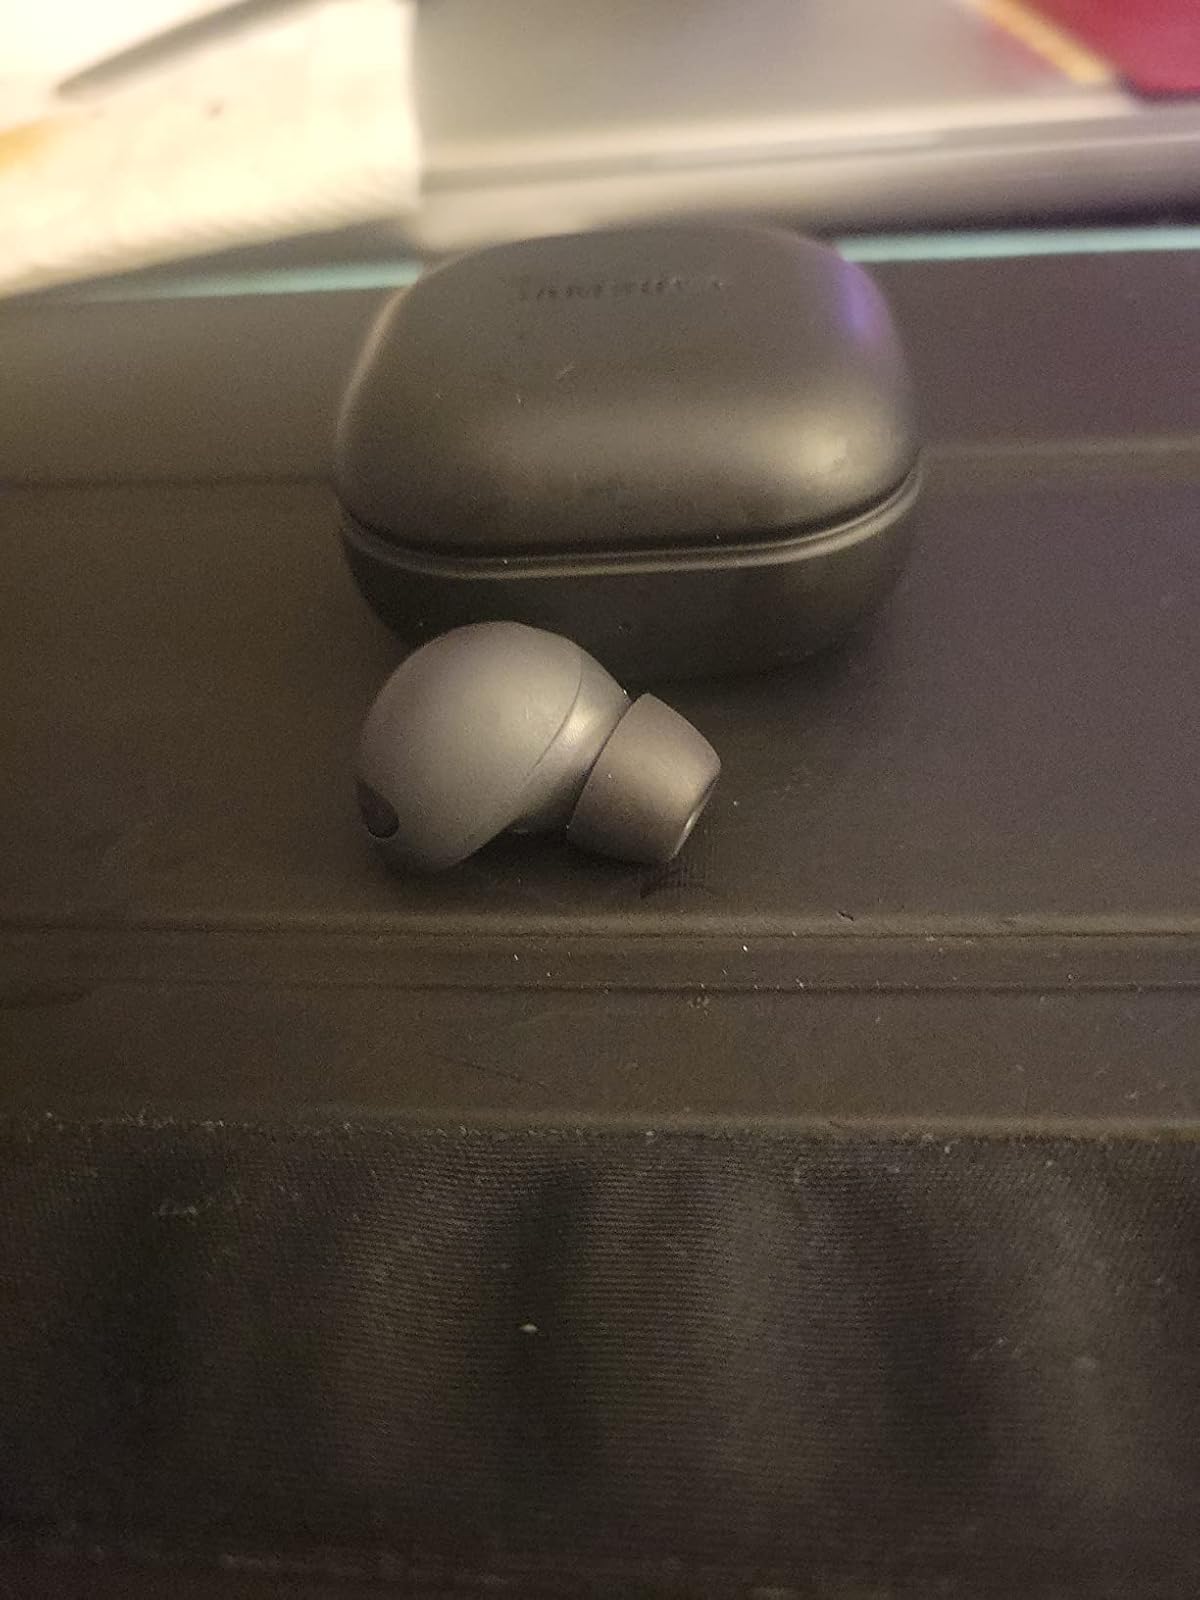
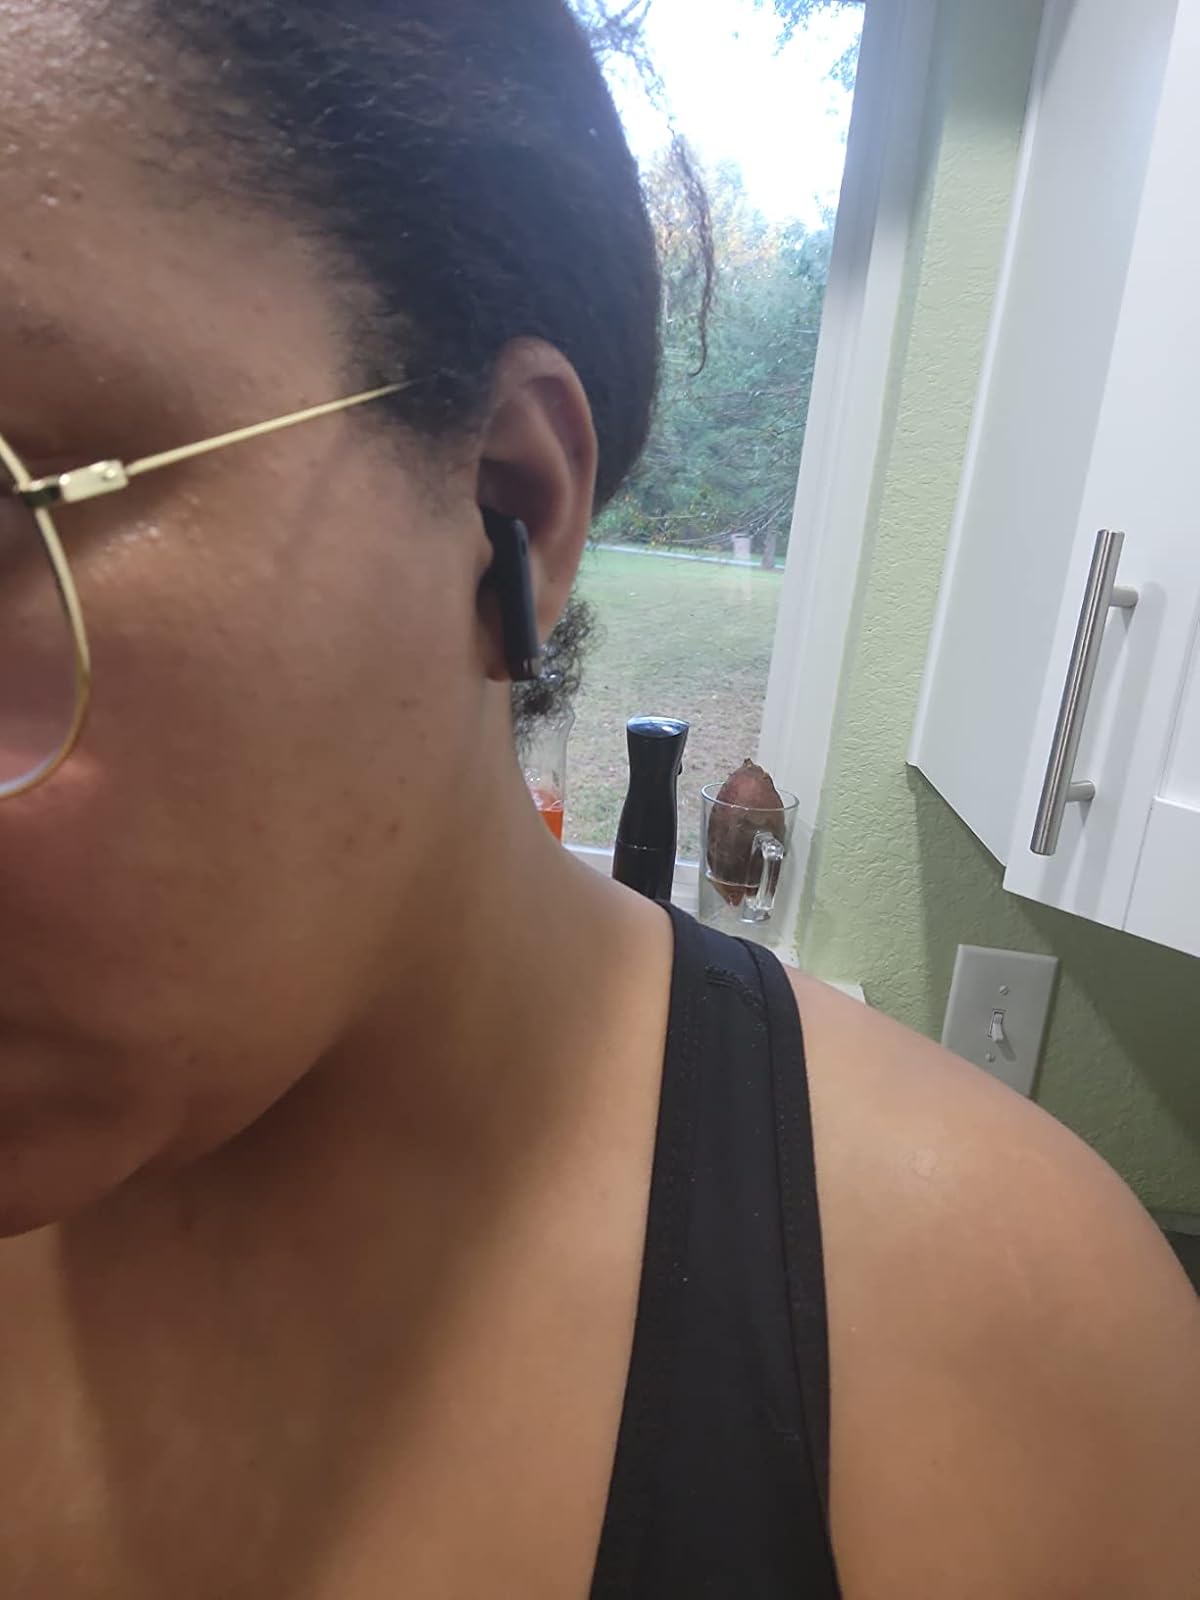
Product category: earbuds
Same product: no